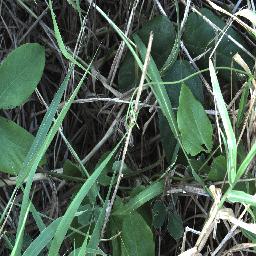
Label: negative